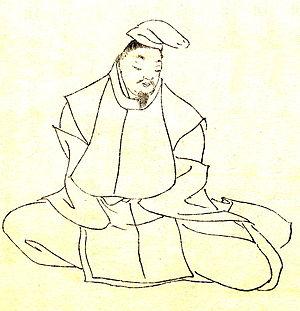
Ōshikōshi no Mitsune est un poète waka de la cour du début de l'époque Heian, membre des trente-six grands poètes.